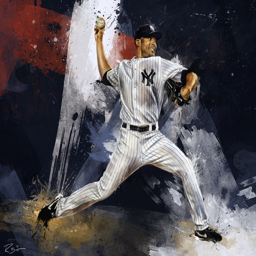
digital art selected for the #